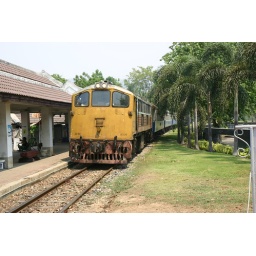
train and bridge over the river kwai